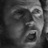
Emotion: surprise